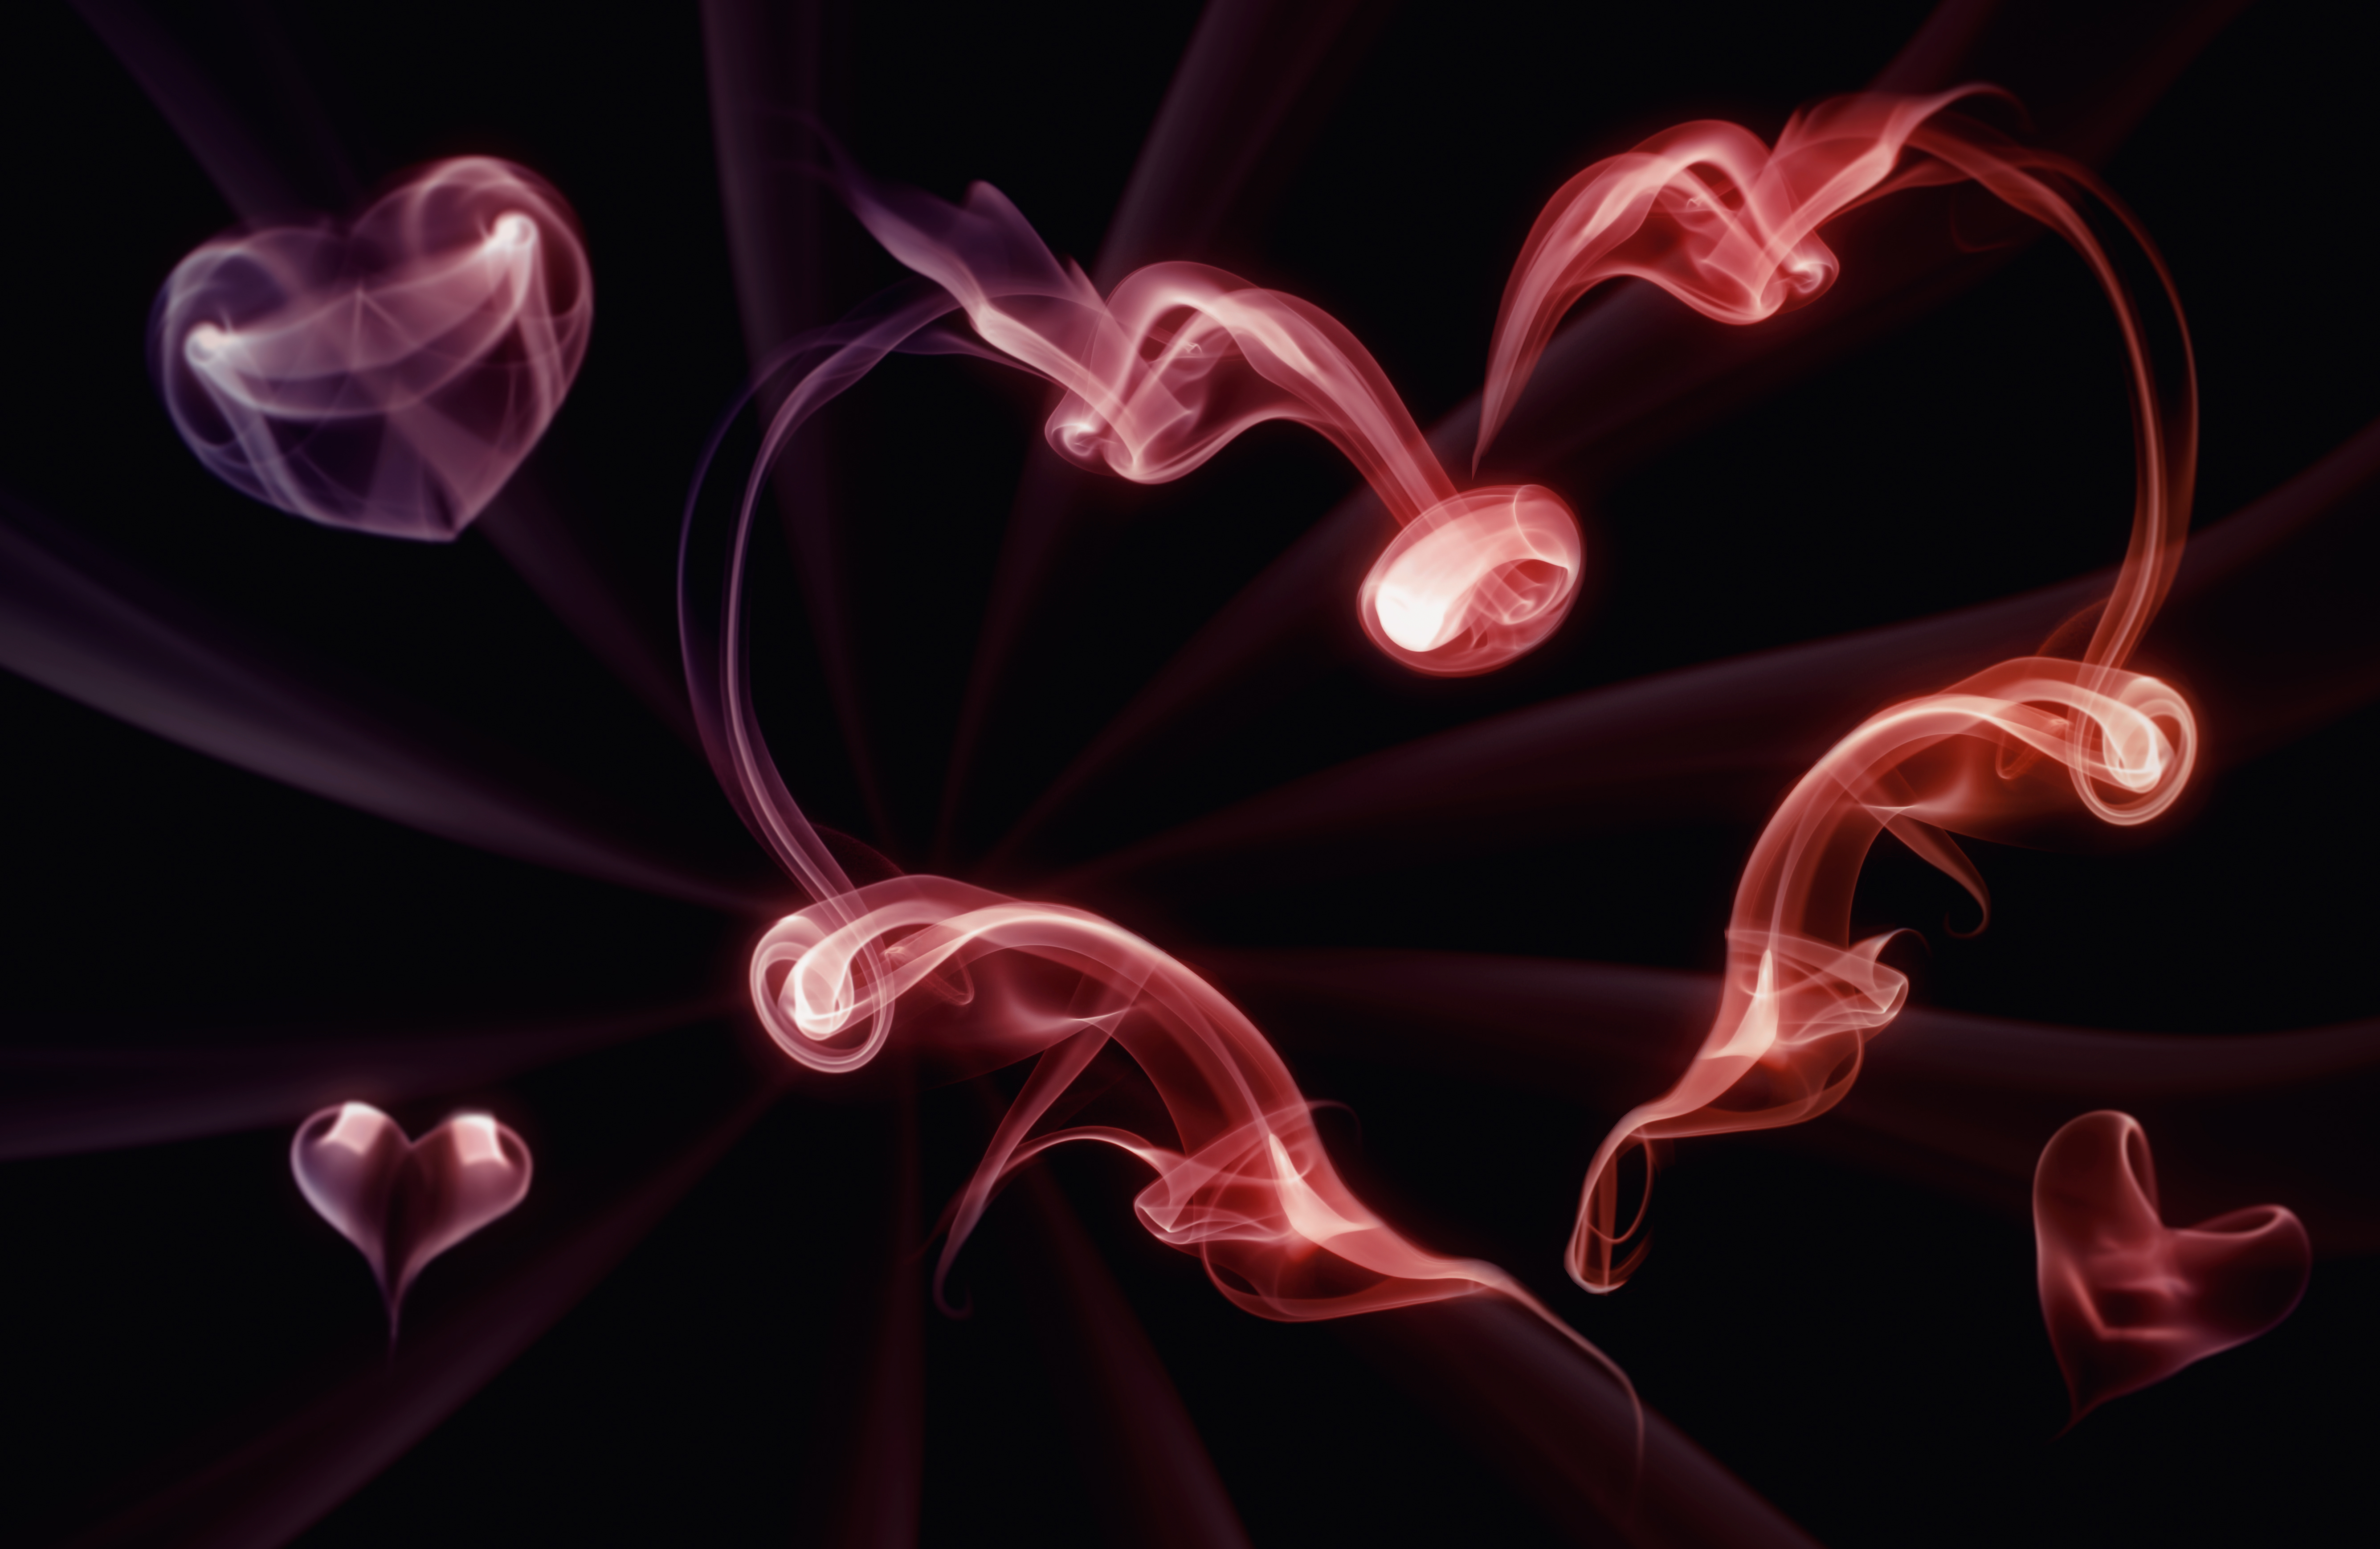
light, blur, abstract, glowing, fog, white, camera, photography, flower, purple, petal, foggy, smoke, photo, remote, stream, love, heart, red, colourful, color, flame, glow, darkness, black, colorful, pink, font, colour, free, art, flash, hart, gradient, composite, illustration, design, wings, bright, mirror, stock, hearts, strobist, saint, manipulation, lovers, st, day, hires, organ, valentine, cupid, brilliant, lover, february, hi, res, valentines, creamy, billow, puff, matty, off, photographic, 14th, streaming, harts, smokeart, stobe, resollution, computer wallpaper, fractal art